Philadelphia-Montgomery Christian Academy

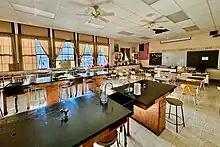
A Phil-Mont science classroom

Philadelphia-Montgomery Christian Academy, commonly known as Phil-Mont Christian Academy, is a selective private Christian school serving grades PK-12. Phil-Mont was founded in 1943 by Cornelius Van Til and others. Phil-Mont's curriculum is rooted in a Christian worldview, the principles of the liberal arts, and uses some features of a classical education model. Phil-Mont currently resides in the former Springfield Township High School & Hillcrest Junior High School building, built in 1923/24. Phil-Mont purchased the unused building and restored it to working order for grades 7-12 in 1979. The property was originally part of Chestnut Hill Park/White City Amusement Park, part of which is now also Springfield Township's James A. Cisco Park and Hillcrest Pond.